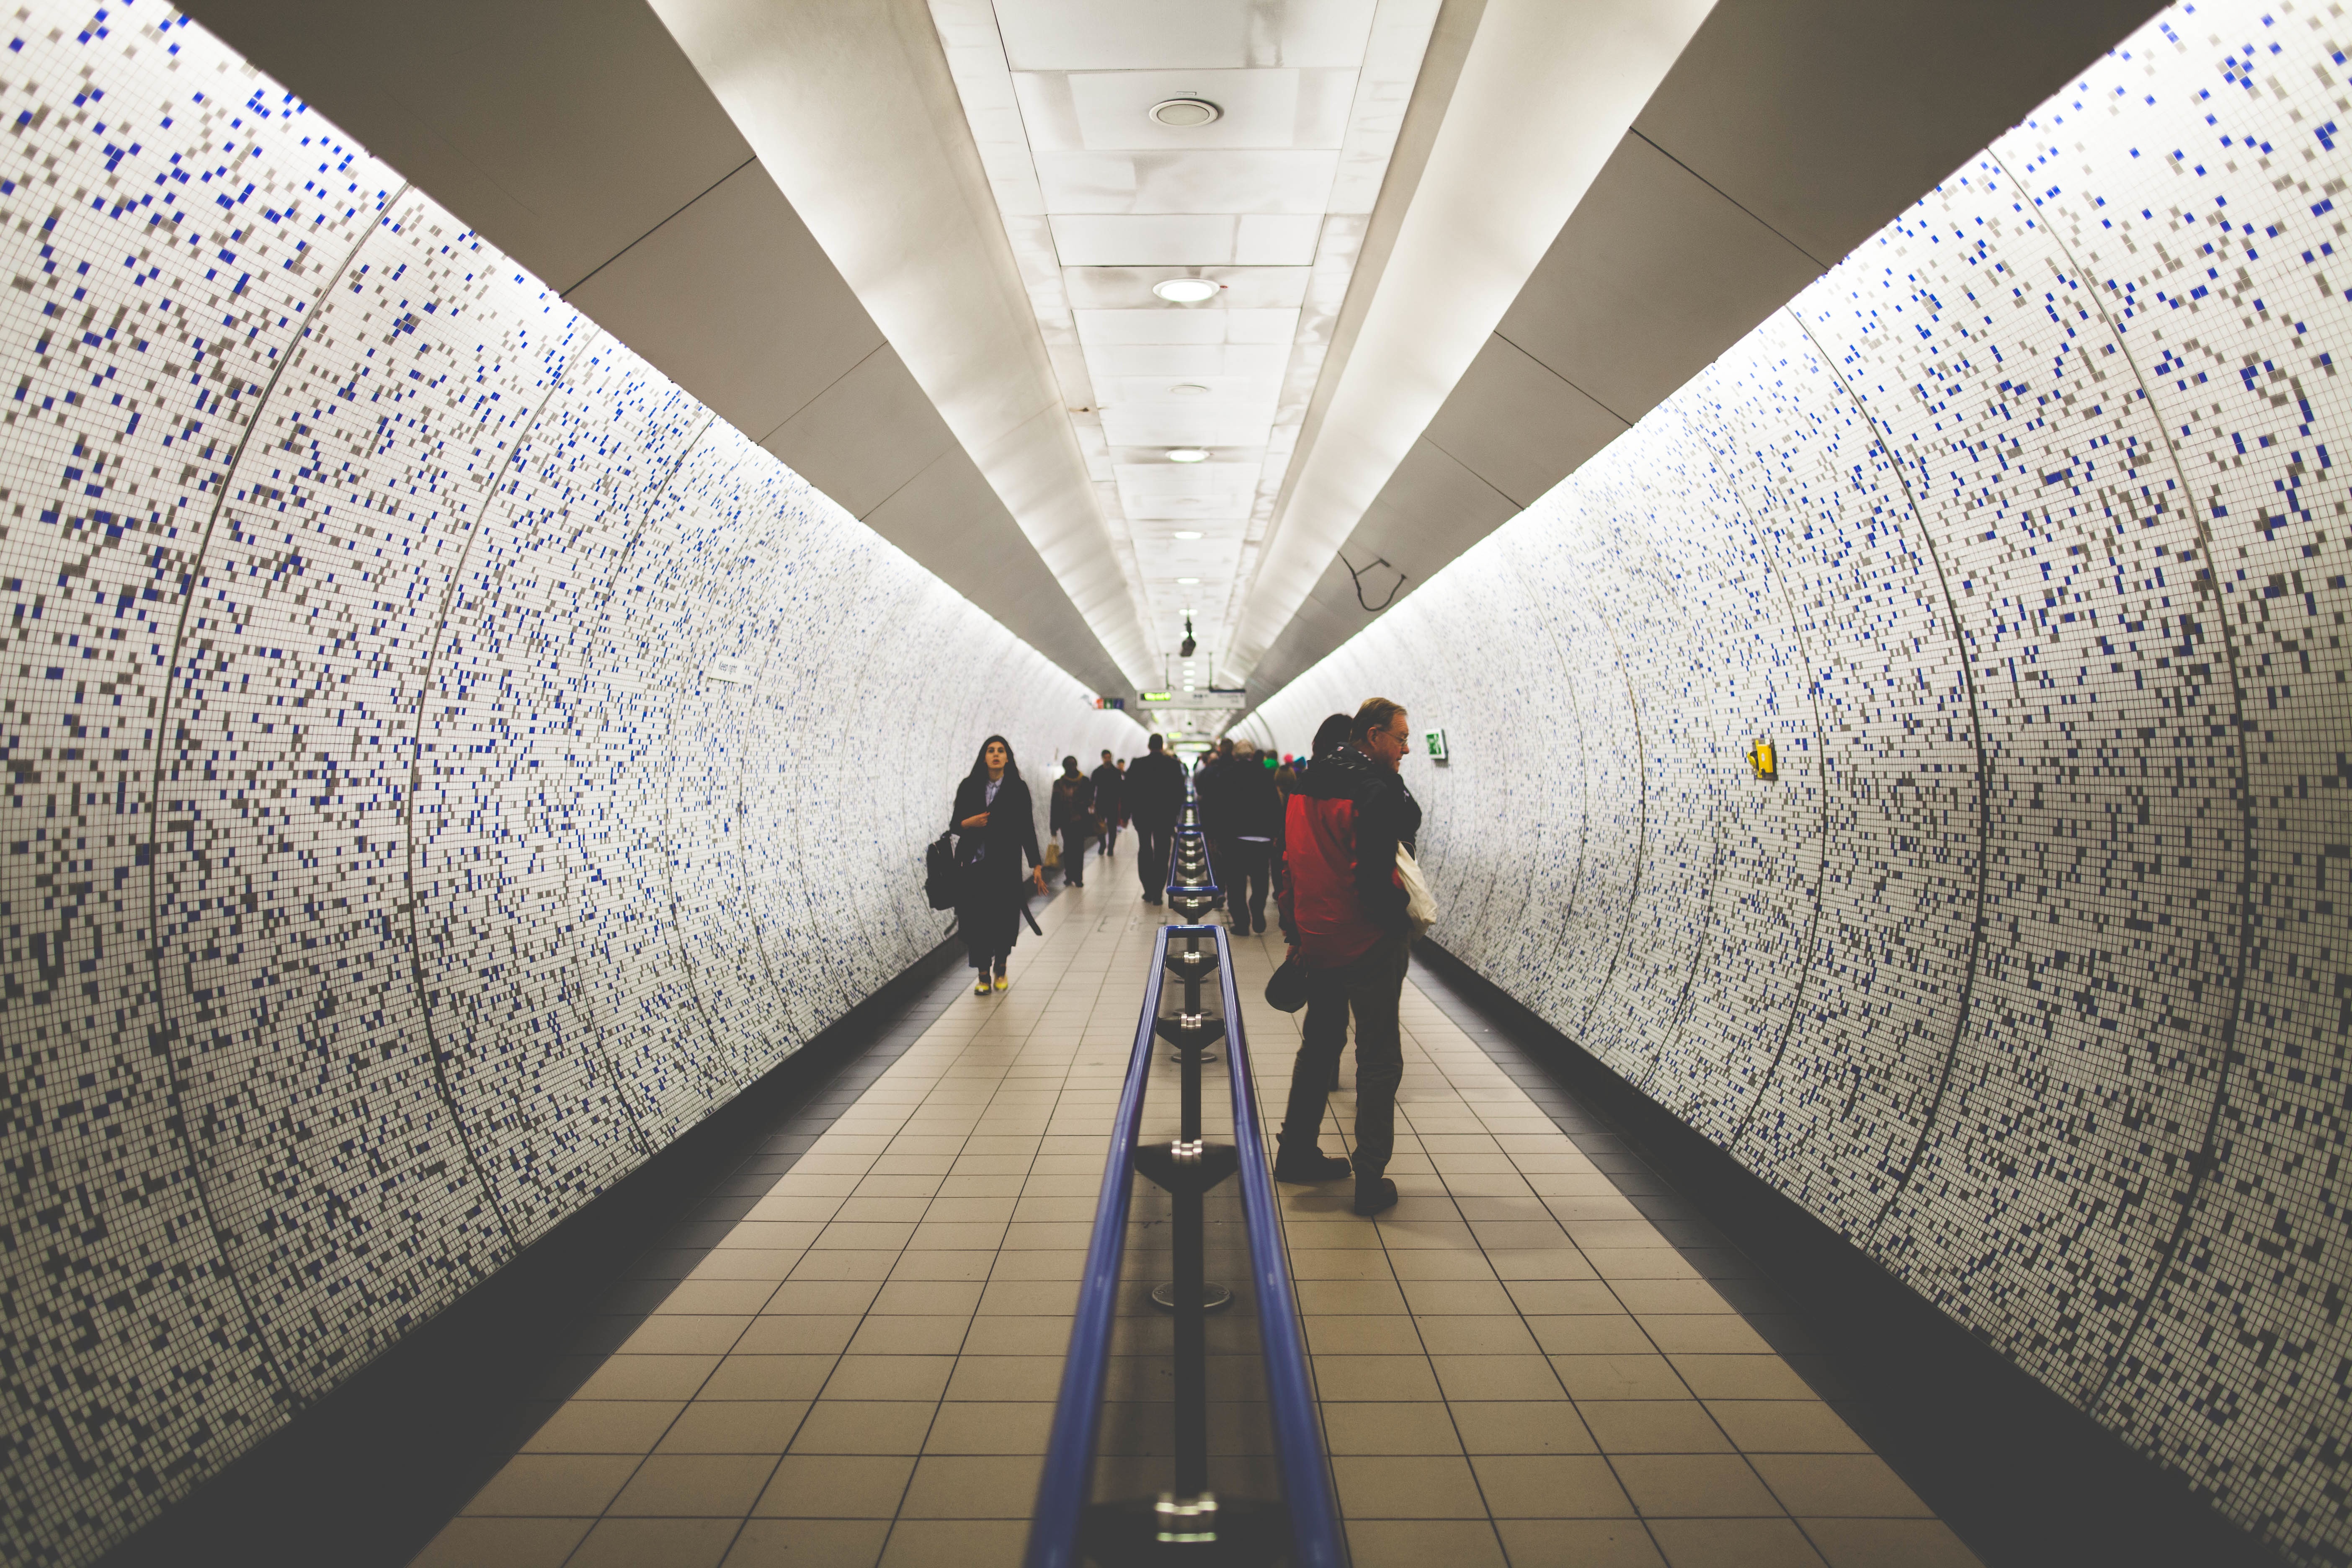
architecture, tunnel, subway, transport, hall, public transport, metro station, design, infrastructure, symmetry, snapshot, tourist attraction